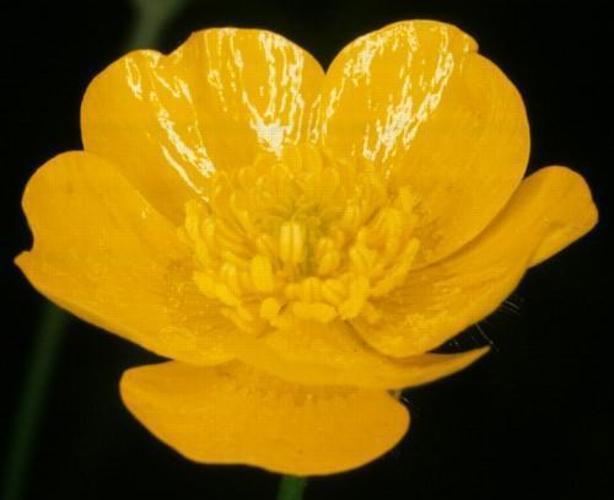
Flower: Buttercup